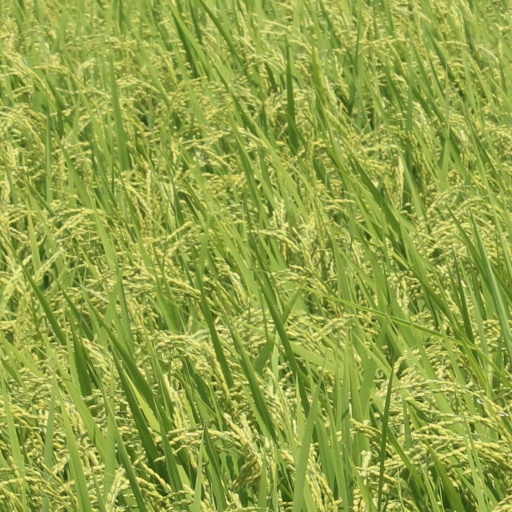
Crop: rice